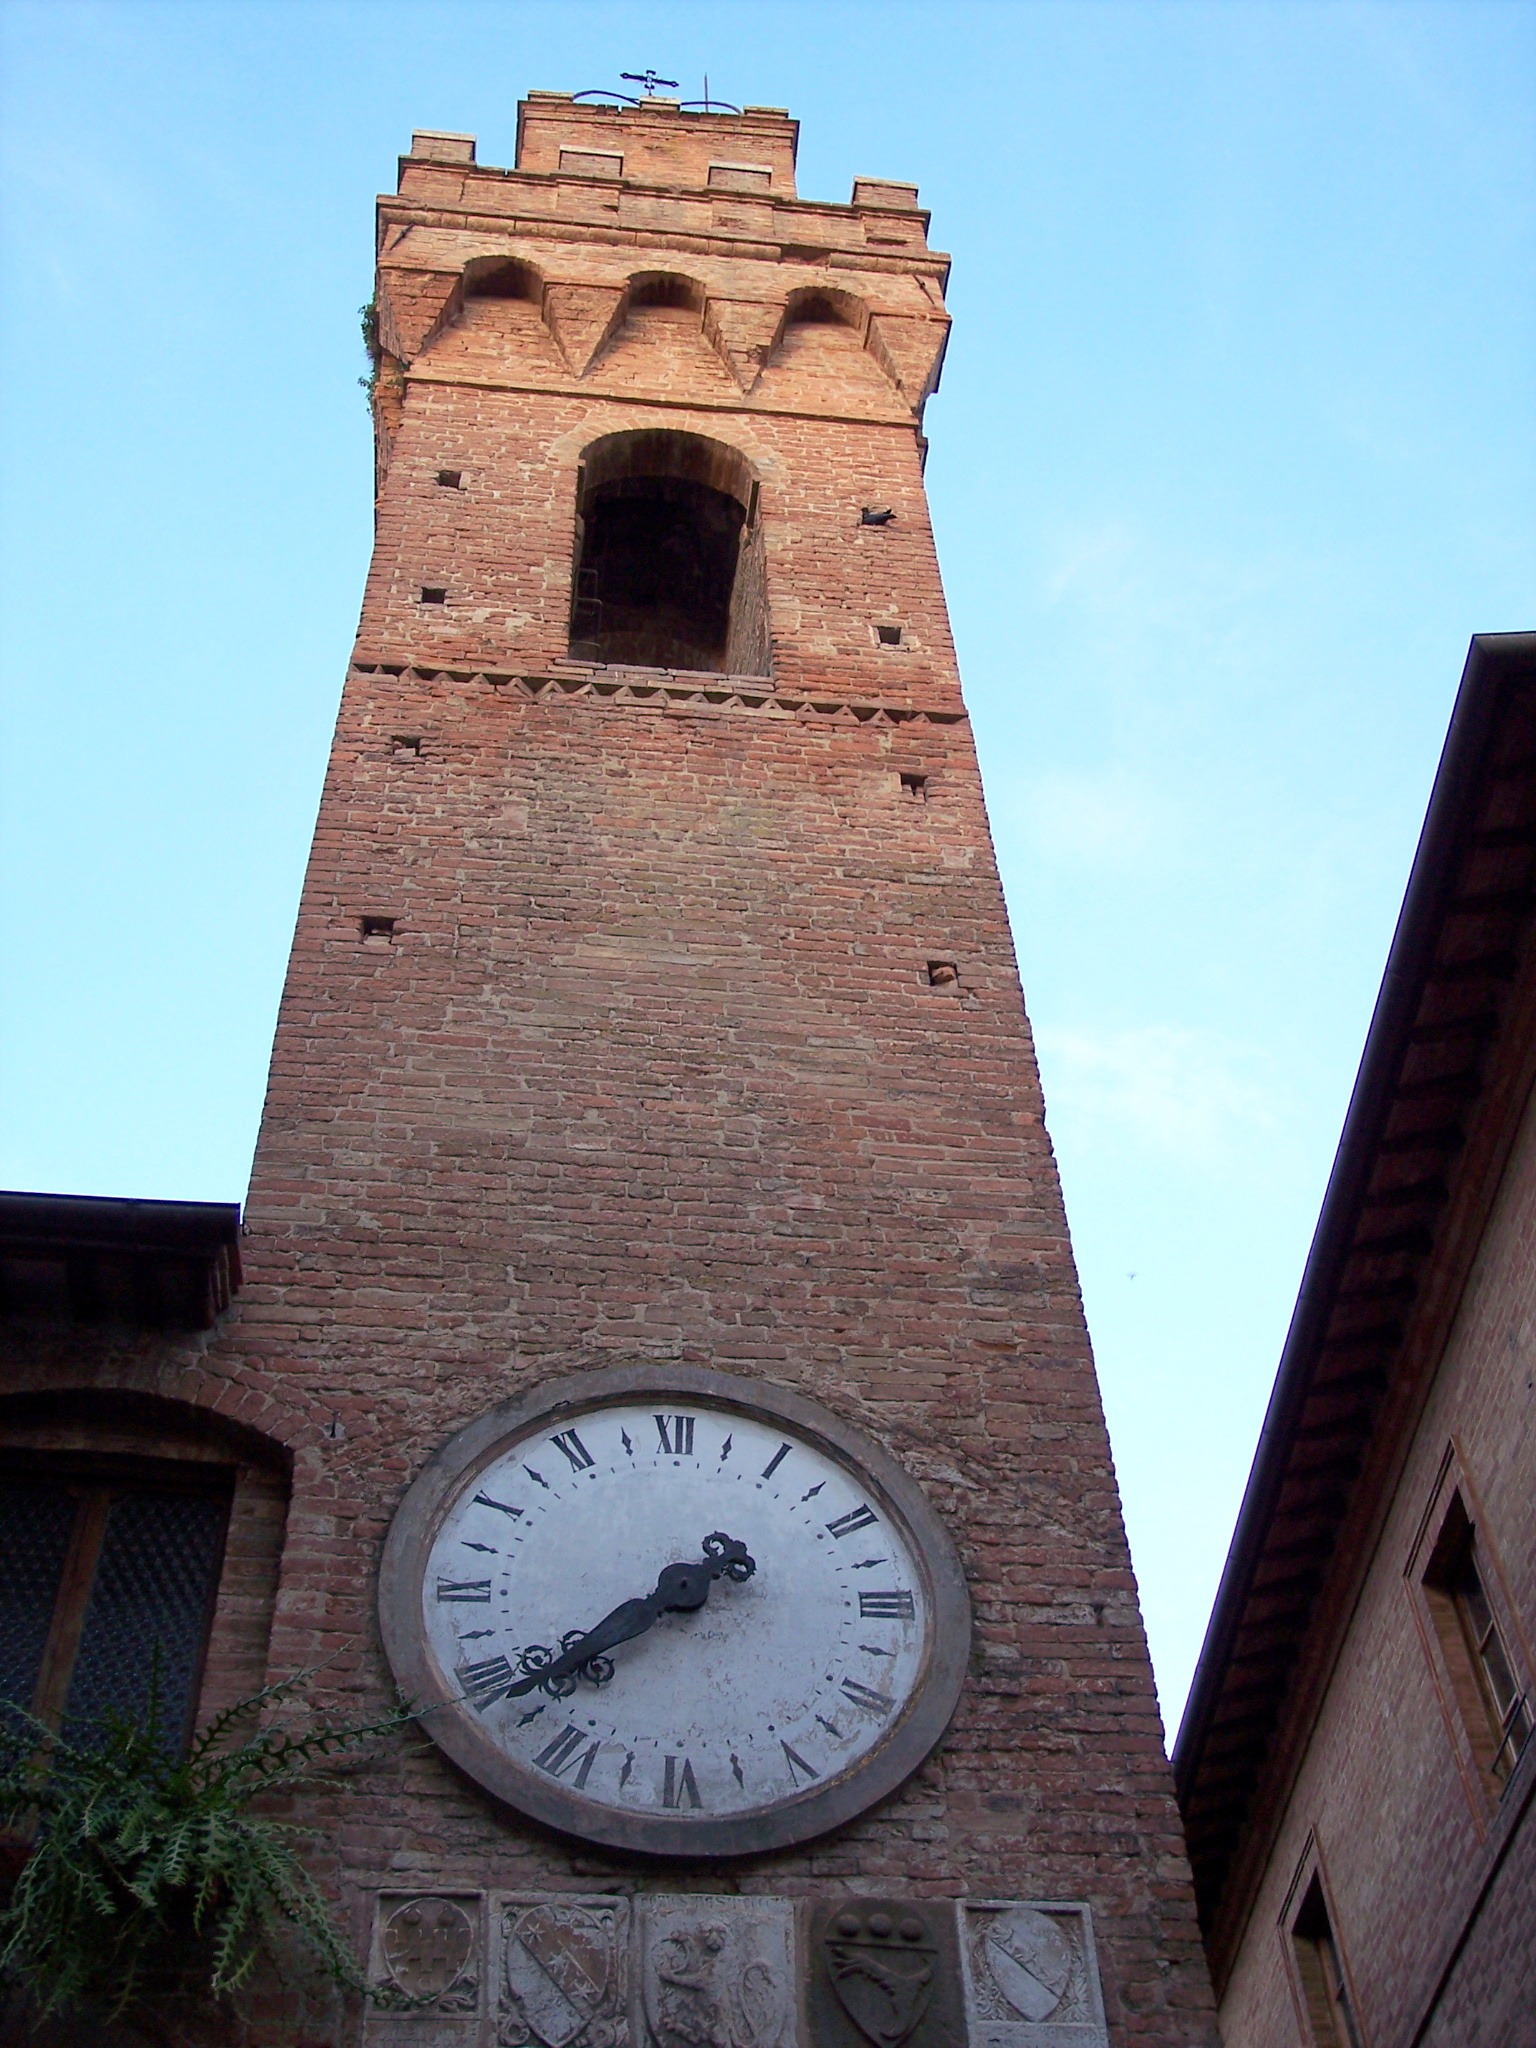
watch, architecture, construction, tower, place of worship, clock tower, bell tower, steeple, torre, medieval tower, ancient history